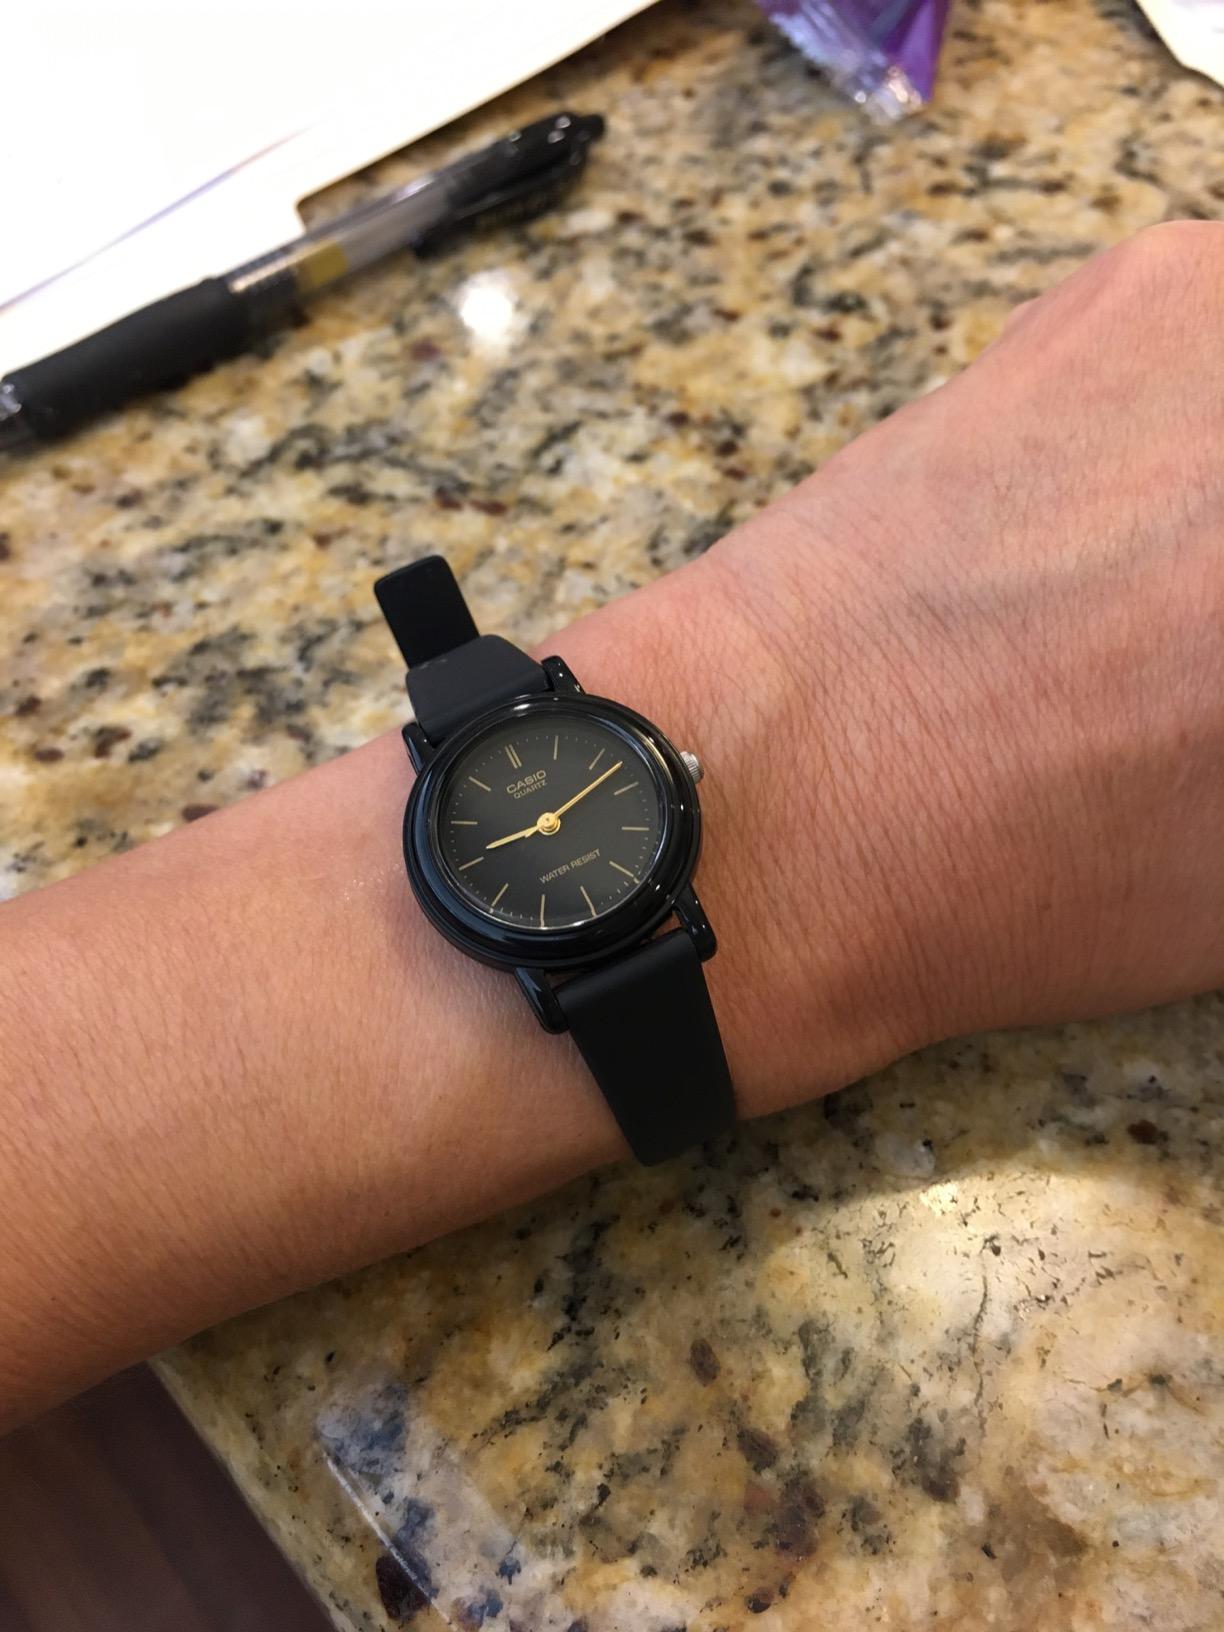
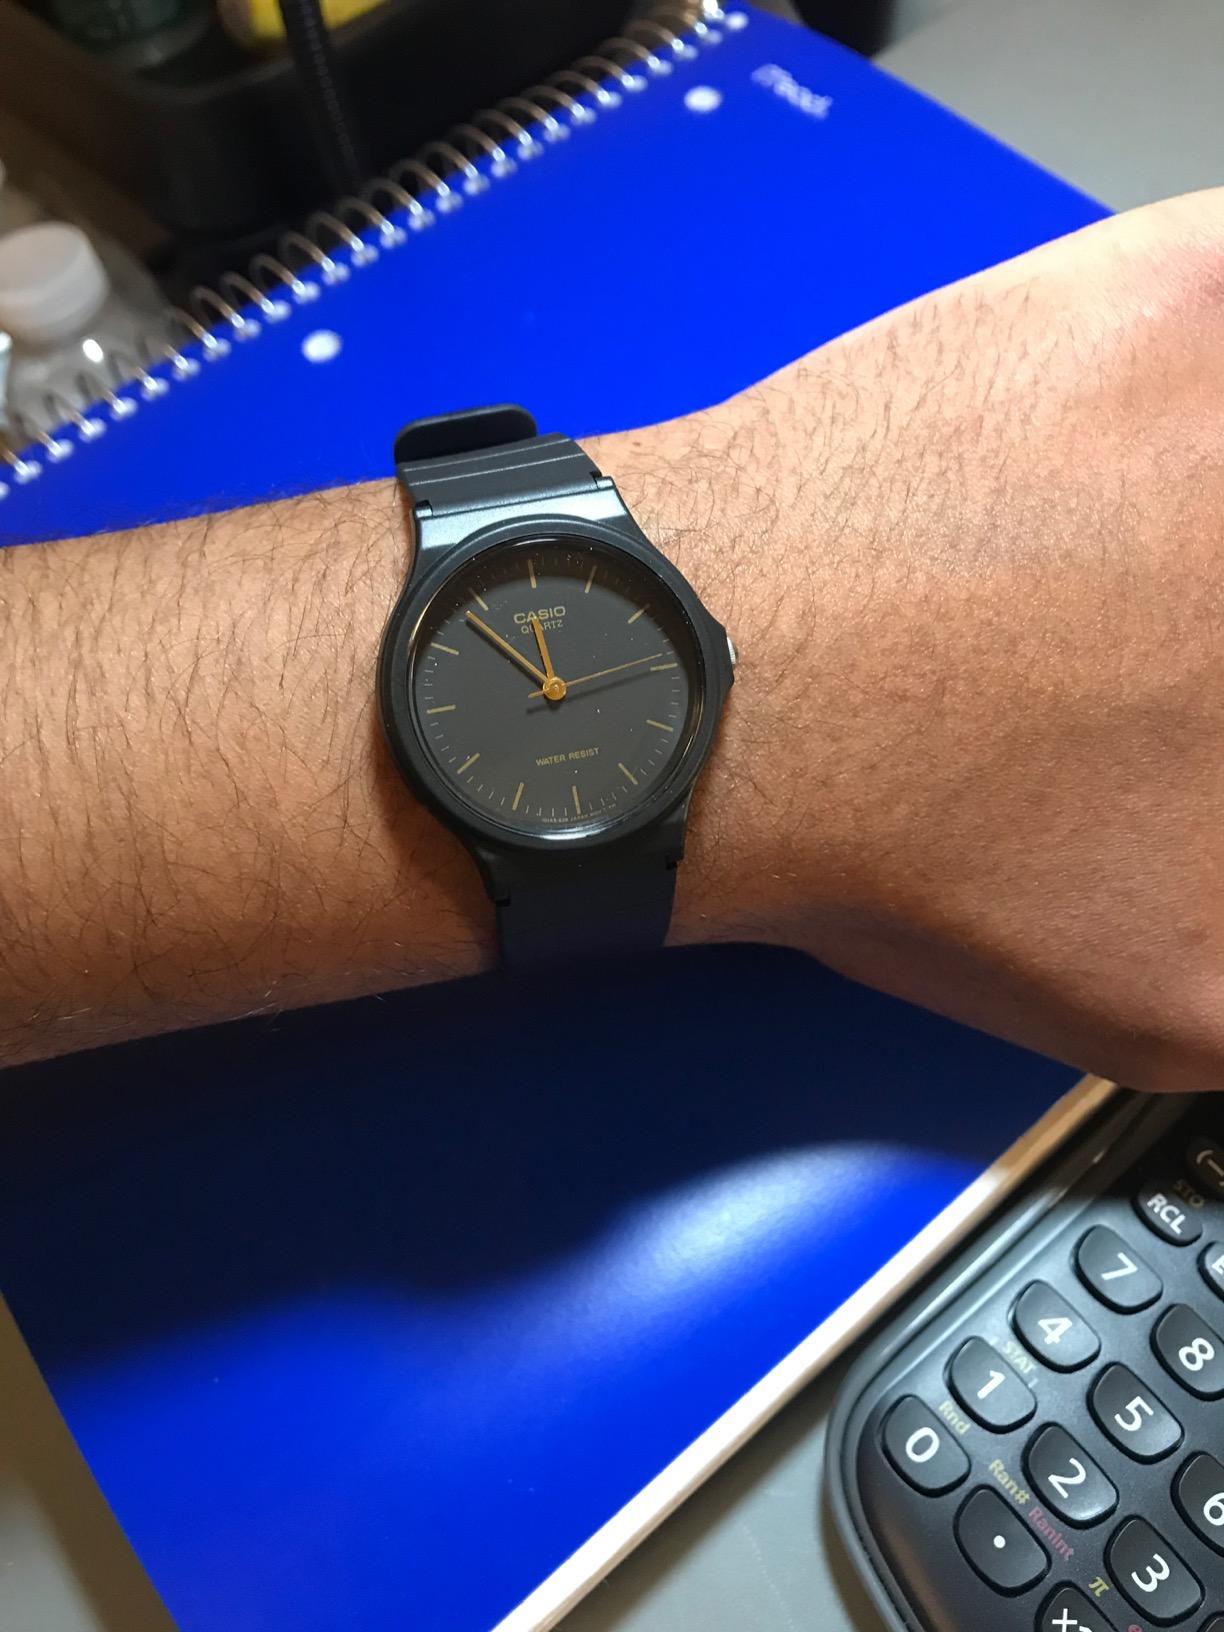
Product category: accessories_watch
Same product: no